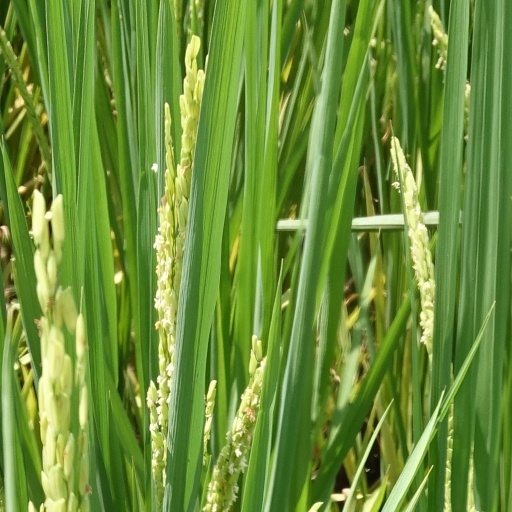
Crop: rice